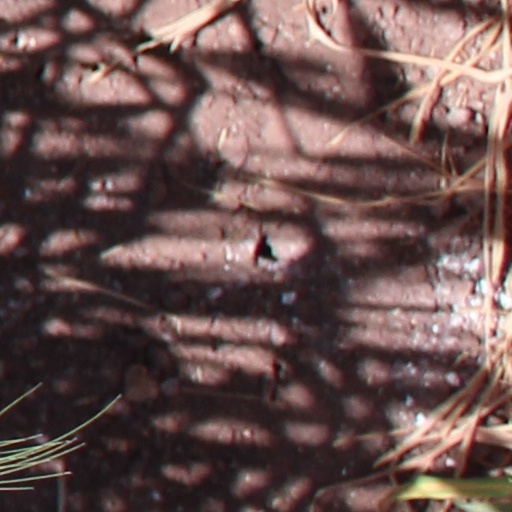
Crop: wheat